Casa da Índia

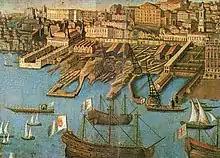
The "Armazém da Guiné e Índias", the shipyards of the Casa da Índia.

Separately from the "Casa" was the "Armazém da Guiné e Índias", the new name for the naval arsenal. It was assigned all nautical responsibilities, such as the running of the Lisbon dockyards, the construction of ships, the hiring and training of crews and supplying the fleets with equipment - sails, ropes, guns, nautical instruments and maps.